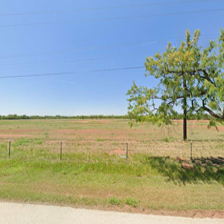
Label: streetView